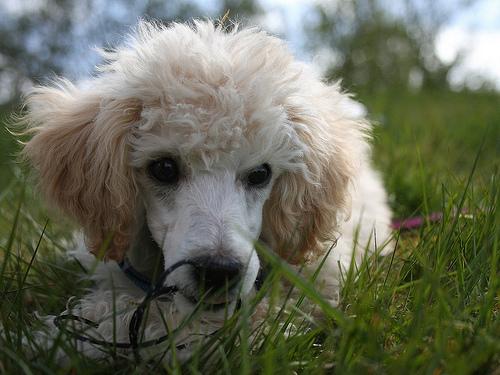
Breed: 200-n000010-miniature_poodle